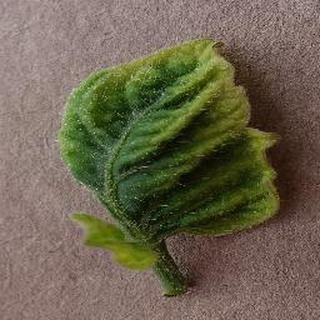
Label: tomato_yellow_leaf_curl_virus